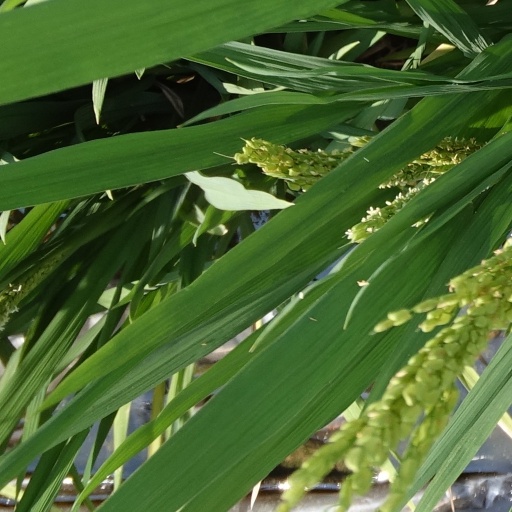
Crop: rice